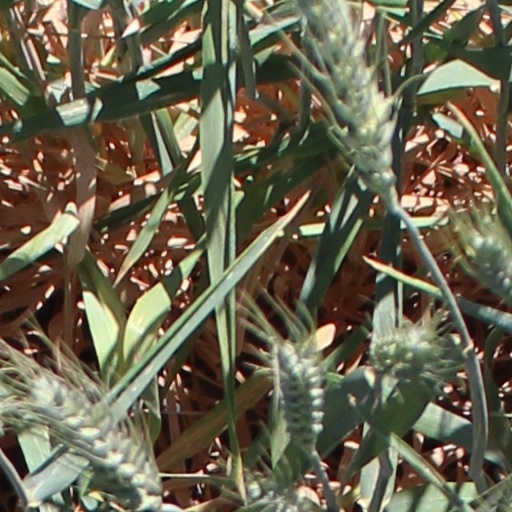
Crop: wheat